Ernst Ludwig von Tippelskirch

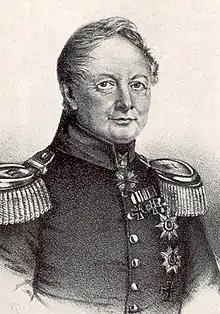
Ernst Ludwig von Tippelskirch

Lieutenant general Ernst Ludwig von Tippelskirch (26 July 1774 in Gut Görken, Prussia – 23 January 1840 in Berlin) was a Prussian Army officer during the Napoleonic wars. Later he was commandant of Berlin and commander of the Royal Prussian State Gendarmerie.